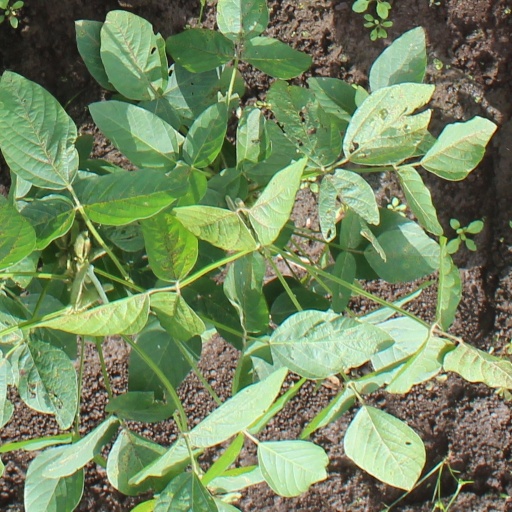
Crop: soybean